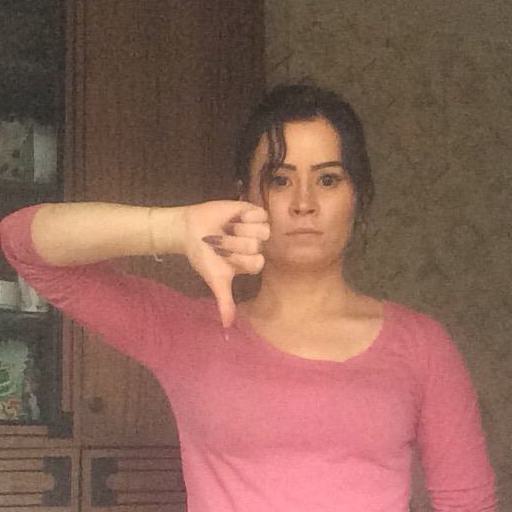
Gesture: dislike